Uranyl

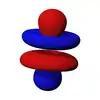
f orbital

The uranyl ion is linear and symmetrical, specifically belonging to the D point group, with both U–O bond lengths of about 180 pm. The bond lengths are indicative of the presence of multiple bonding between the uranium and oxygen atoms. Since uranium(VI) has the electronic configuration of the preceding noble gas, radon, the electrons used in forming the U–O bonds are supplied by the oxygen atoms. The electrons are donated into empty atomic orbitals on the uranium atom. The empty orbitals of lowest energy are 7s, 5f and 6d. In terms of valence bond theory, the sigma bonds may be formed using d and f to construct sd, sf and df hybrid orbitals (the "z"-axis passes through the oxygen atoms). (d, d) and (f and f) may be used to form pi bonds. Since the pair of d or f orbitals used in bonding are doubly degenerate, this equates to an overall bond order of three.